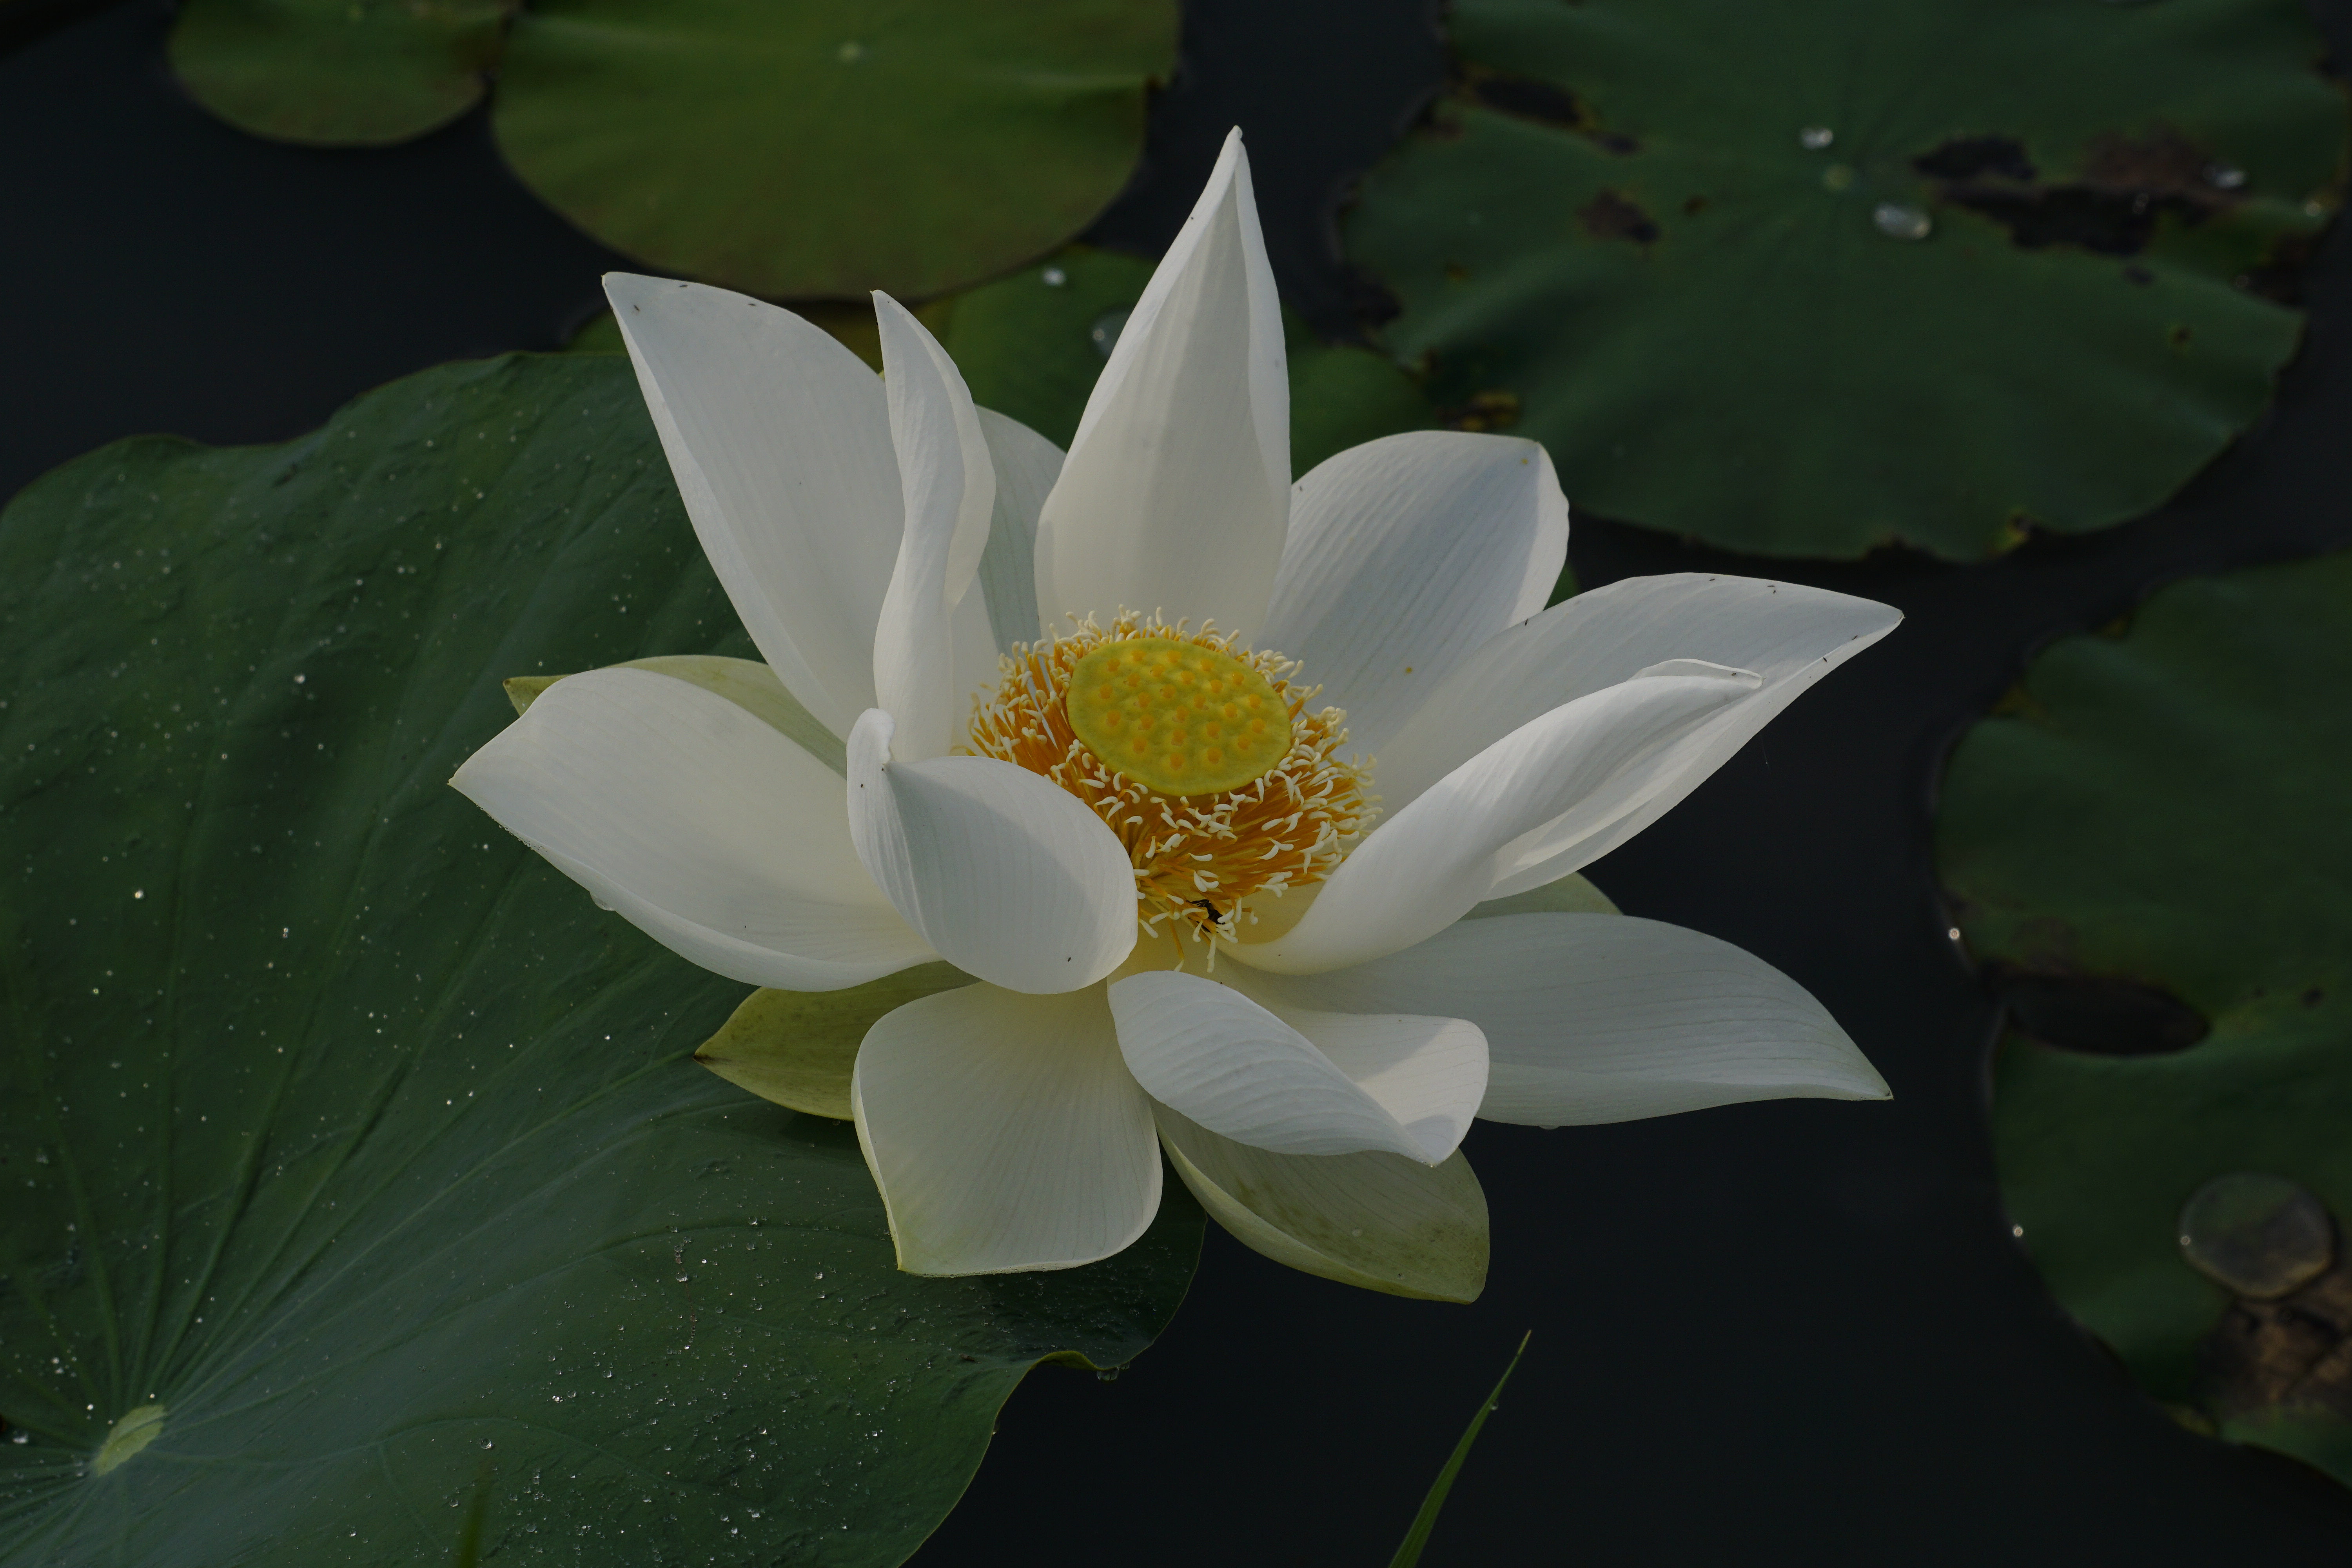
sen, flower, plant, flora, white, sacred lotus, lotus, aquatic plant, yellow, lotus family, leaf, water, petal, proteales, close up, wildflower, flowering plant, plant stem, spring, computer wallpaper